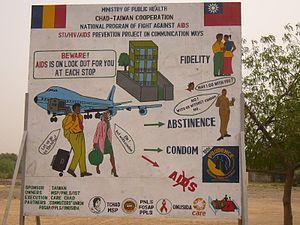
Le sida constitue un problème de santé majeur au Tchad où l’épidémie est de type généralisé.